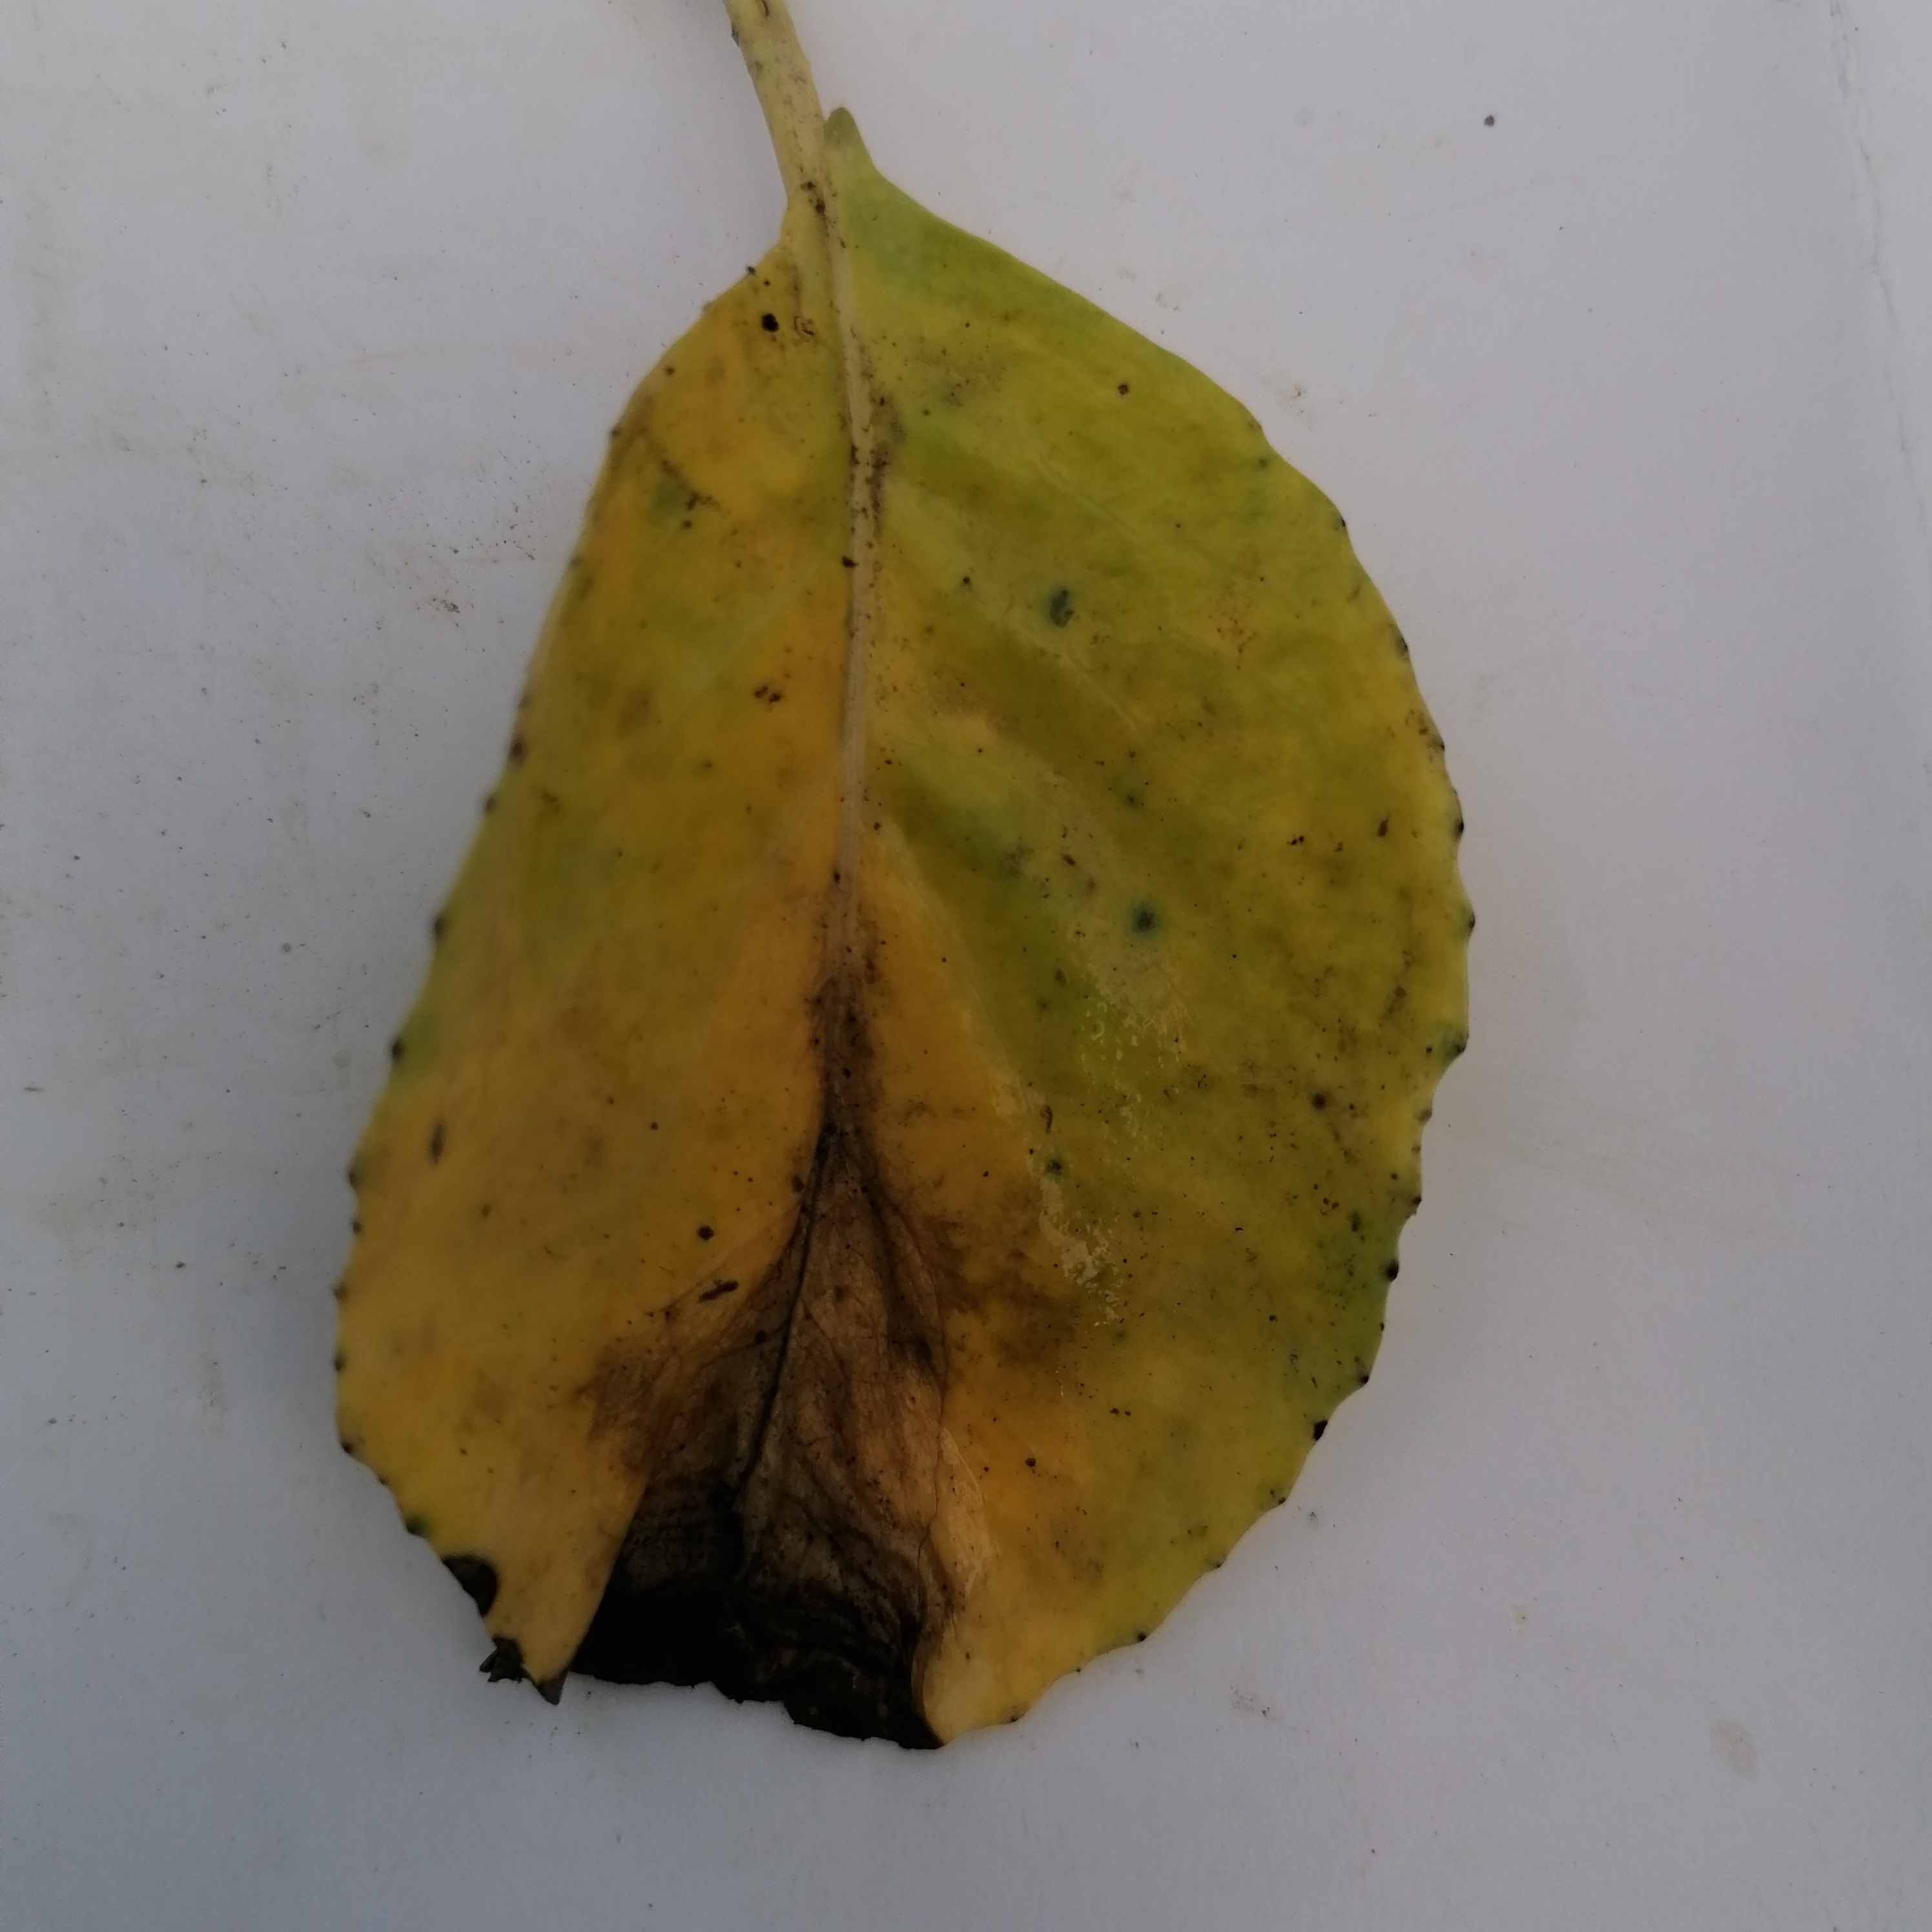
Label: Black Rot